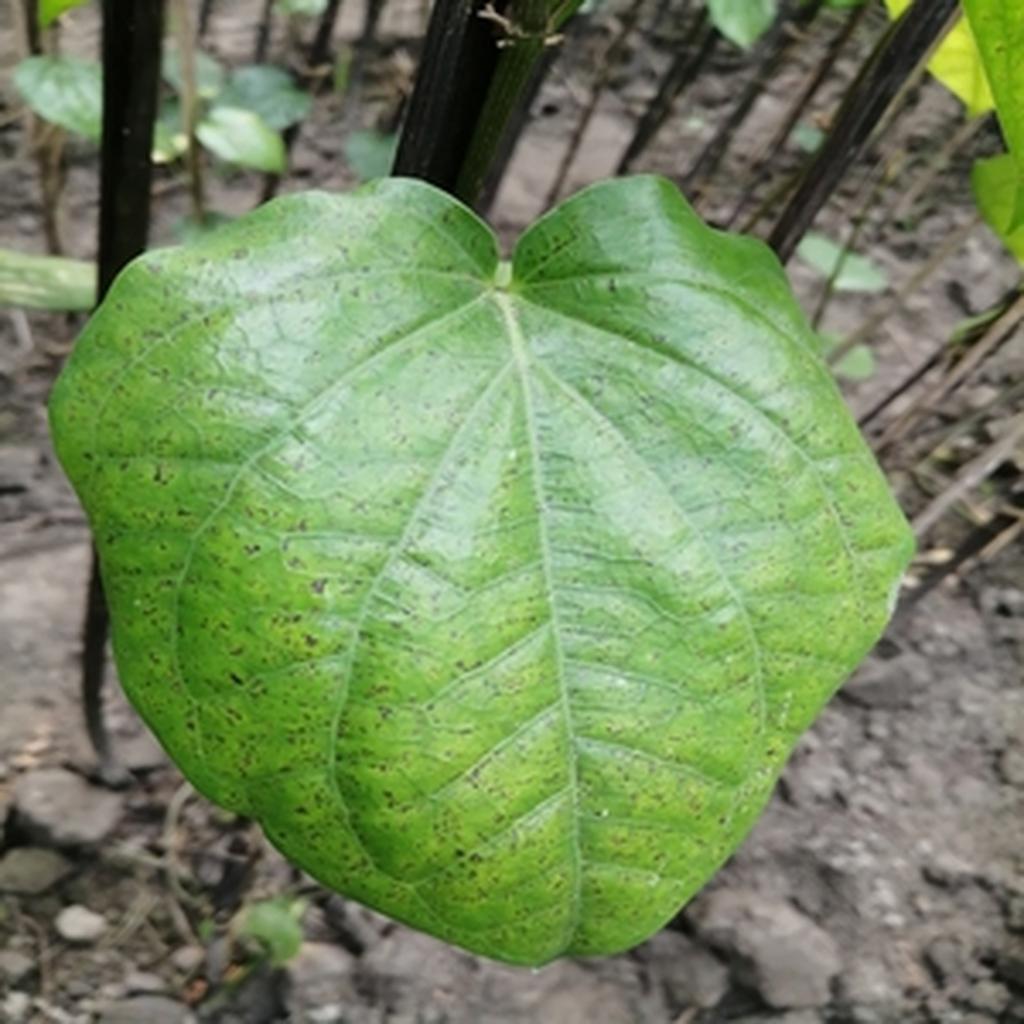
Label: Leaf_Spot